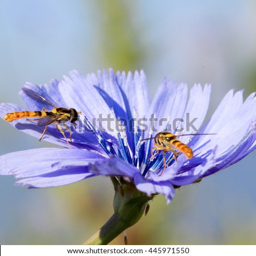
mosquito early on the morning on a blue wild flower